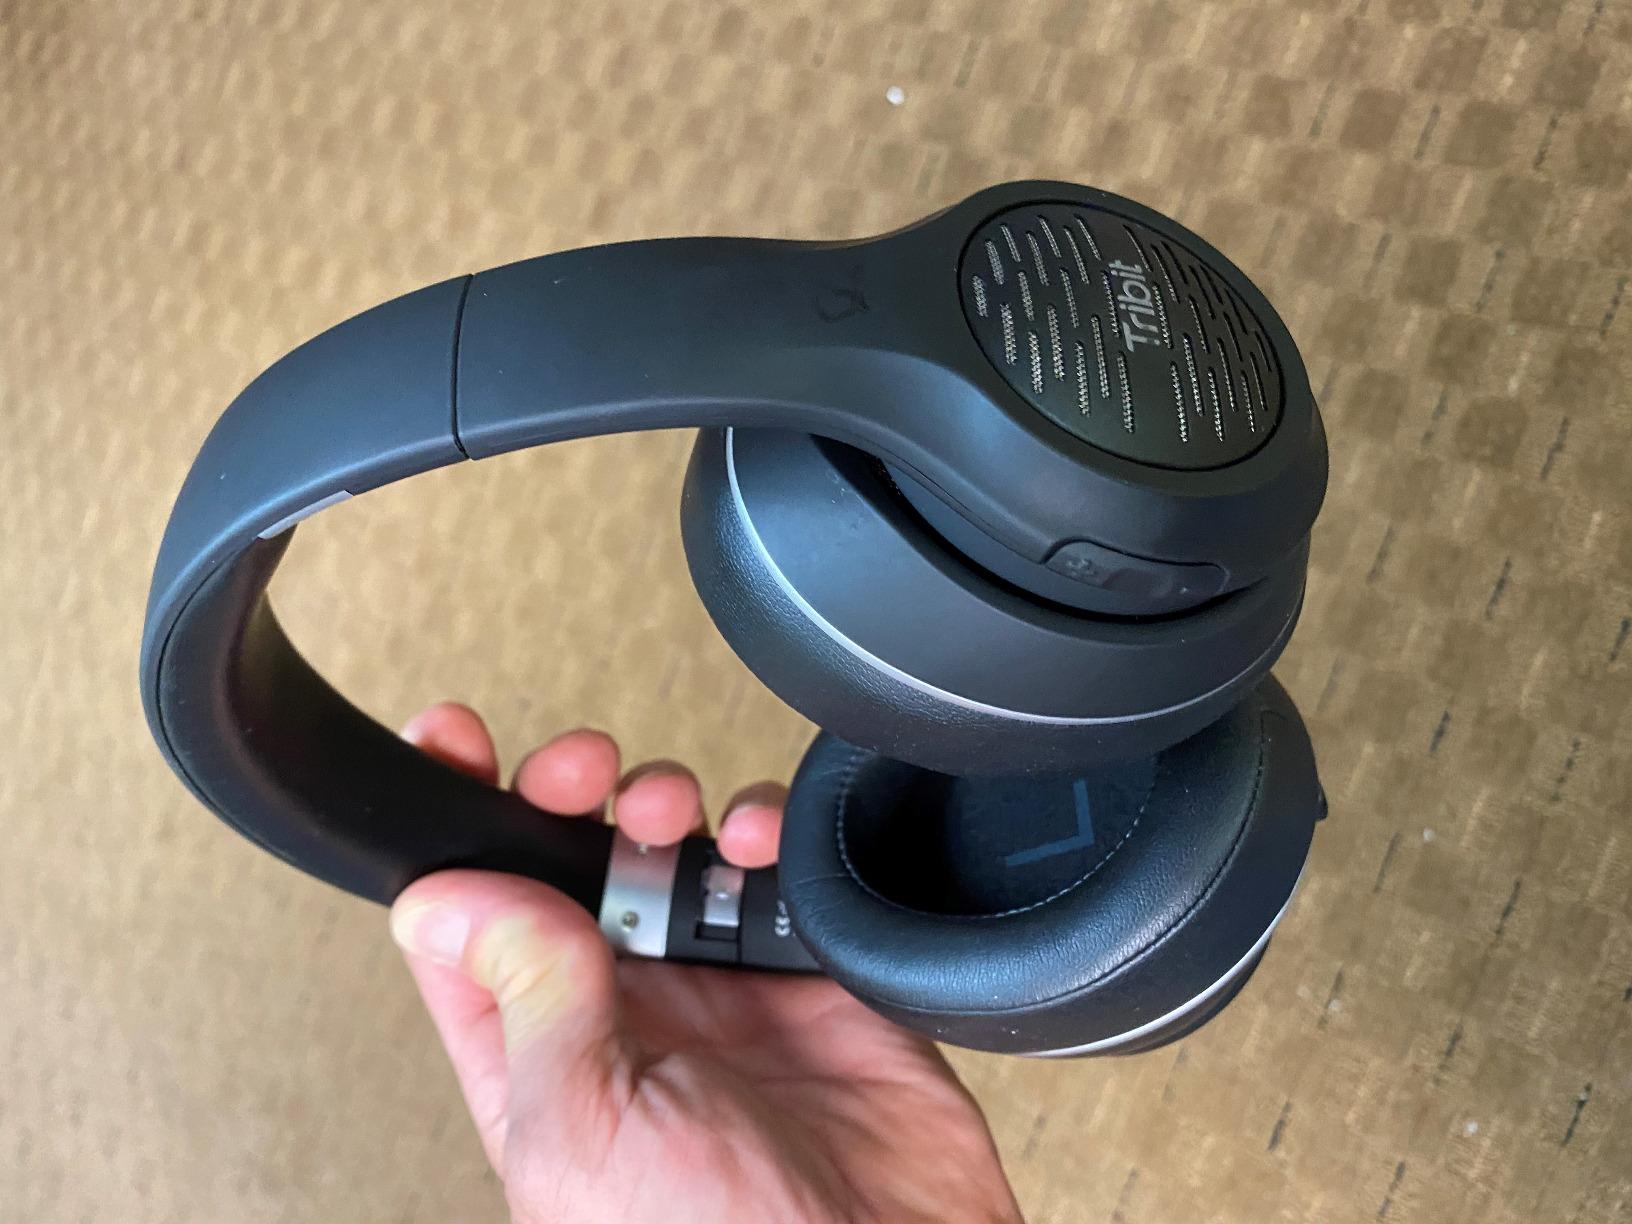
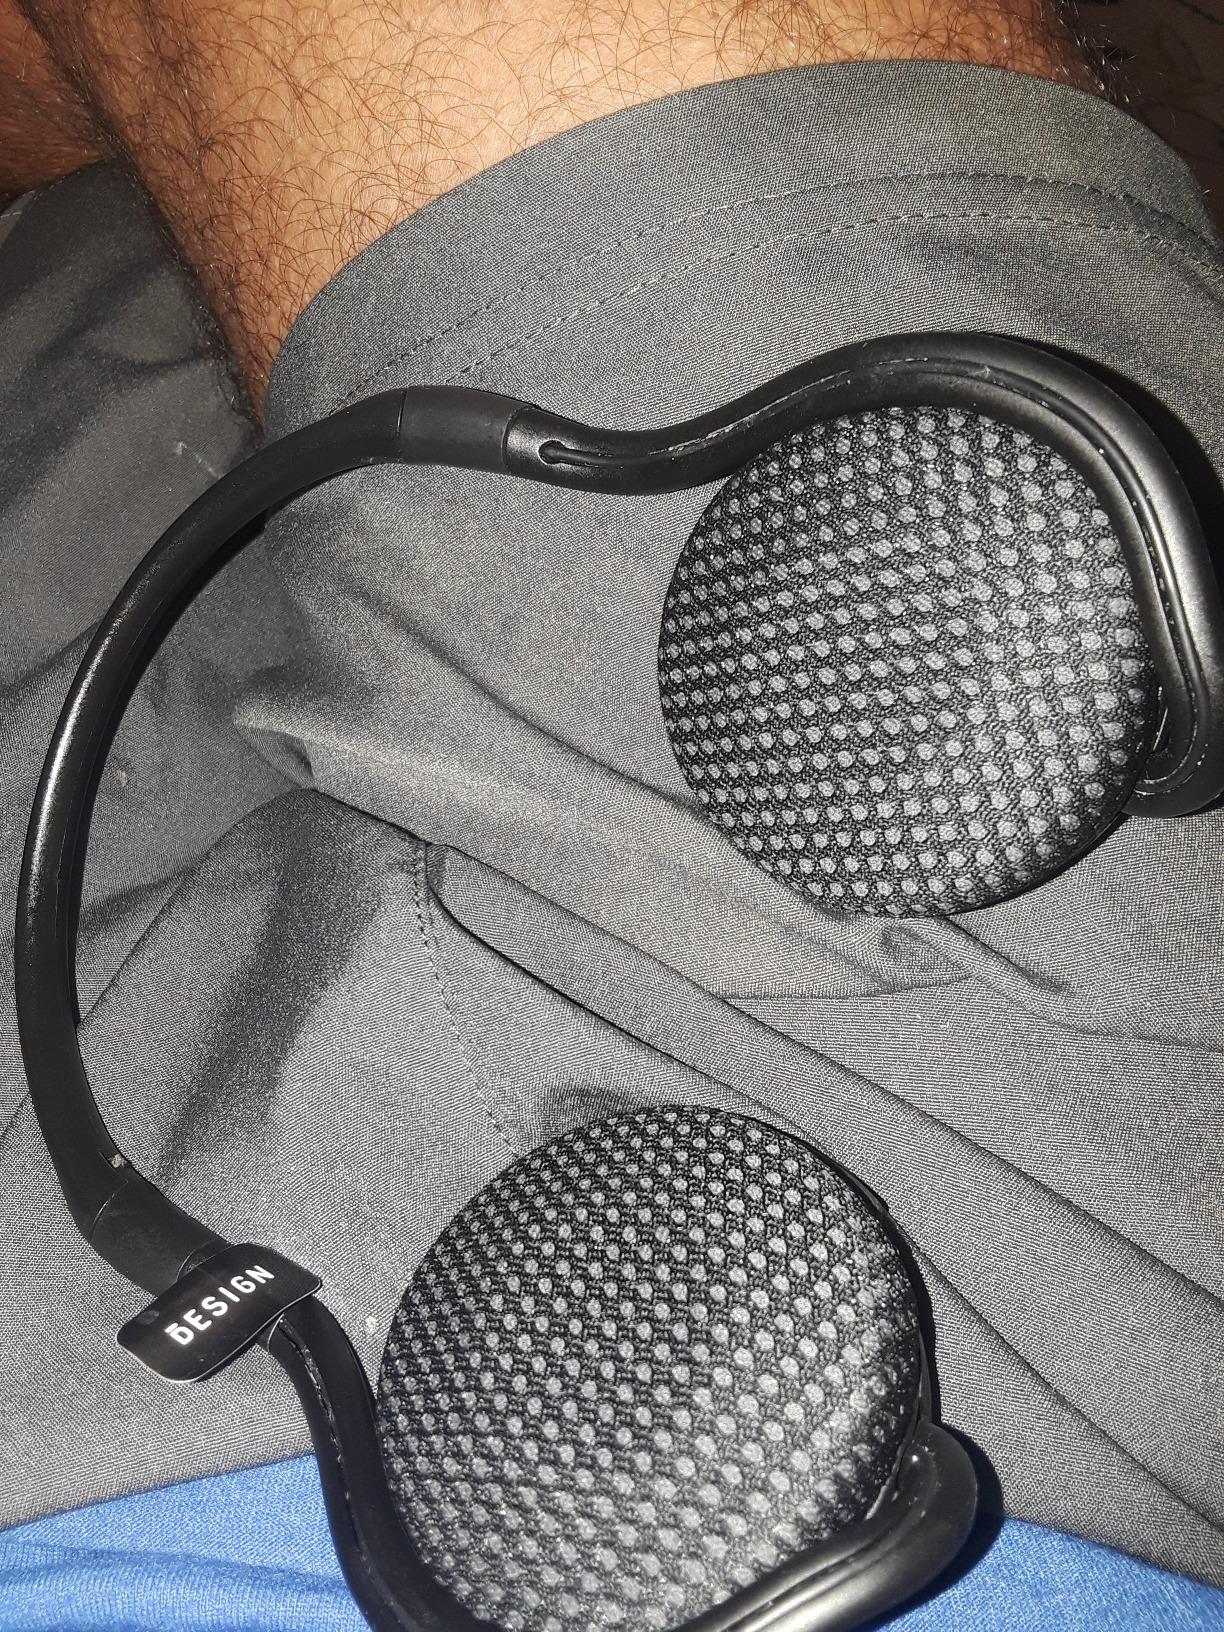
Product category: headphones
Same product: no